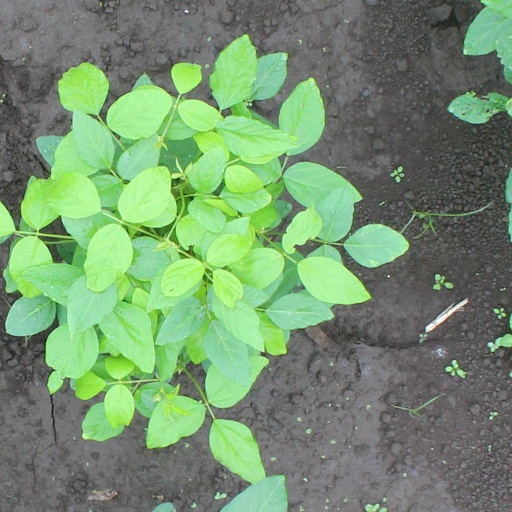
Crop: soybean